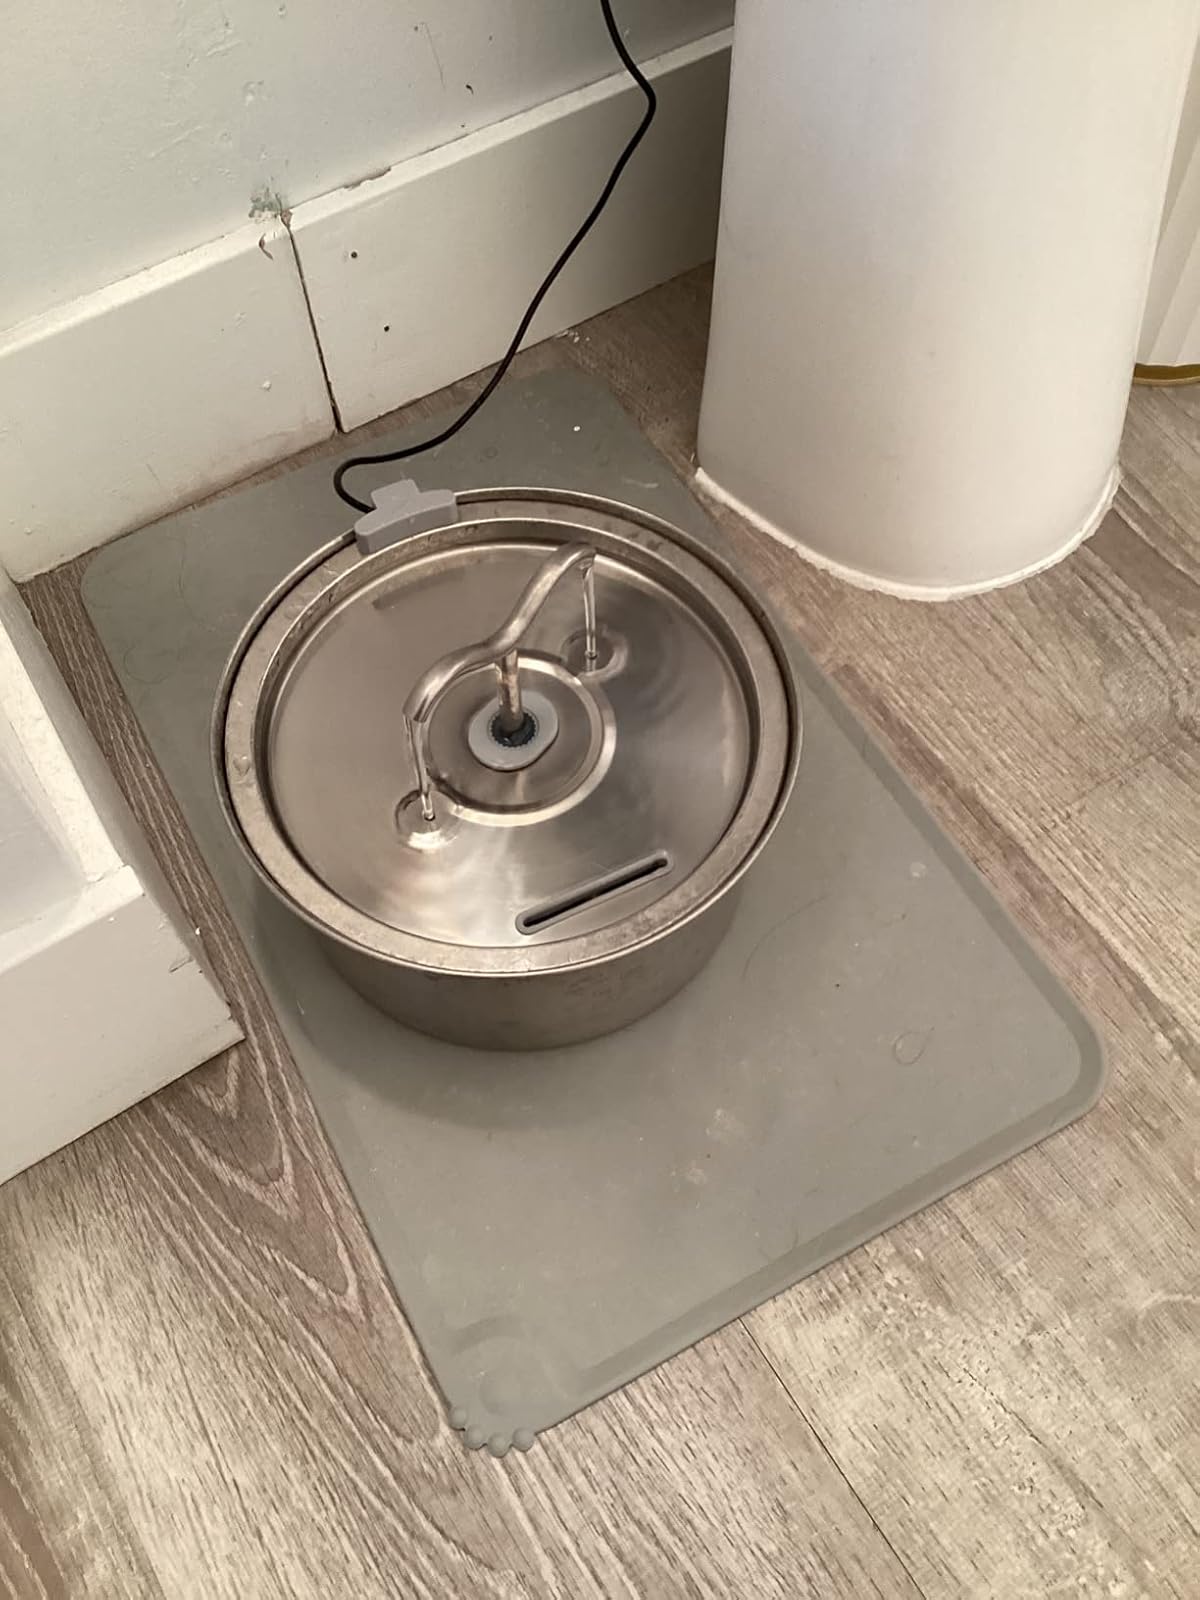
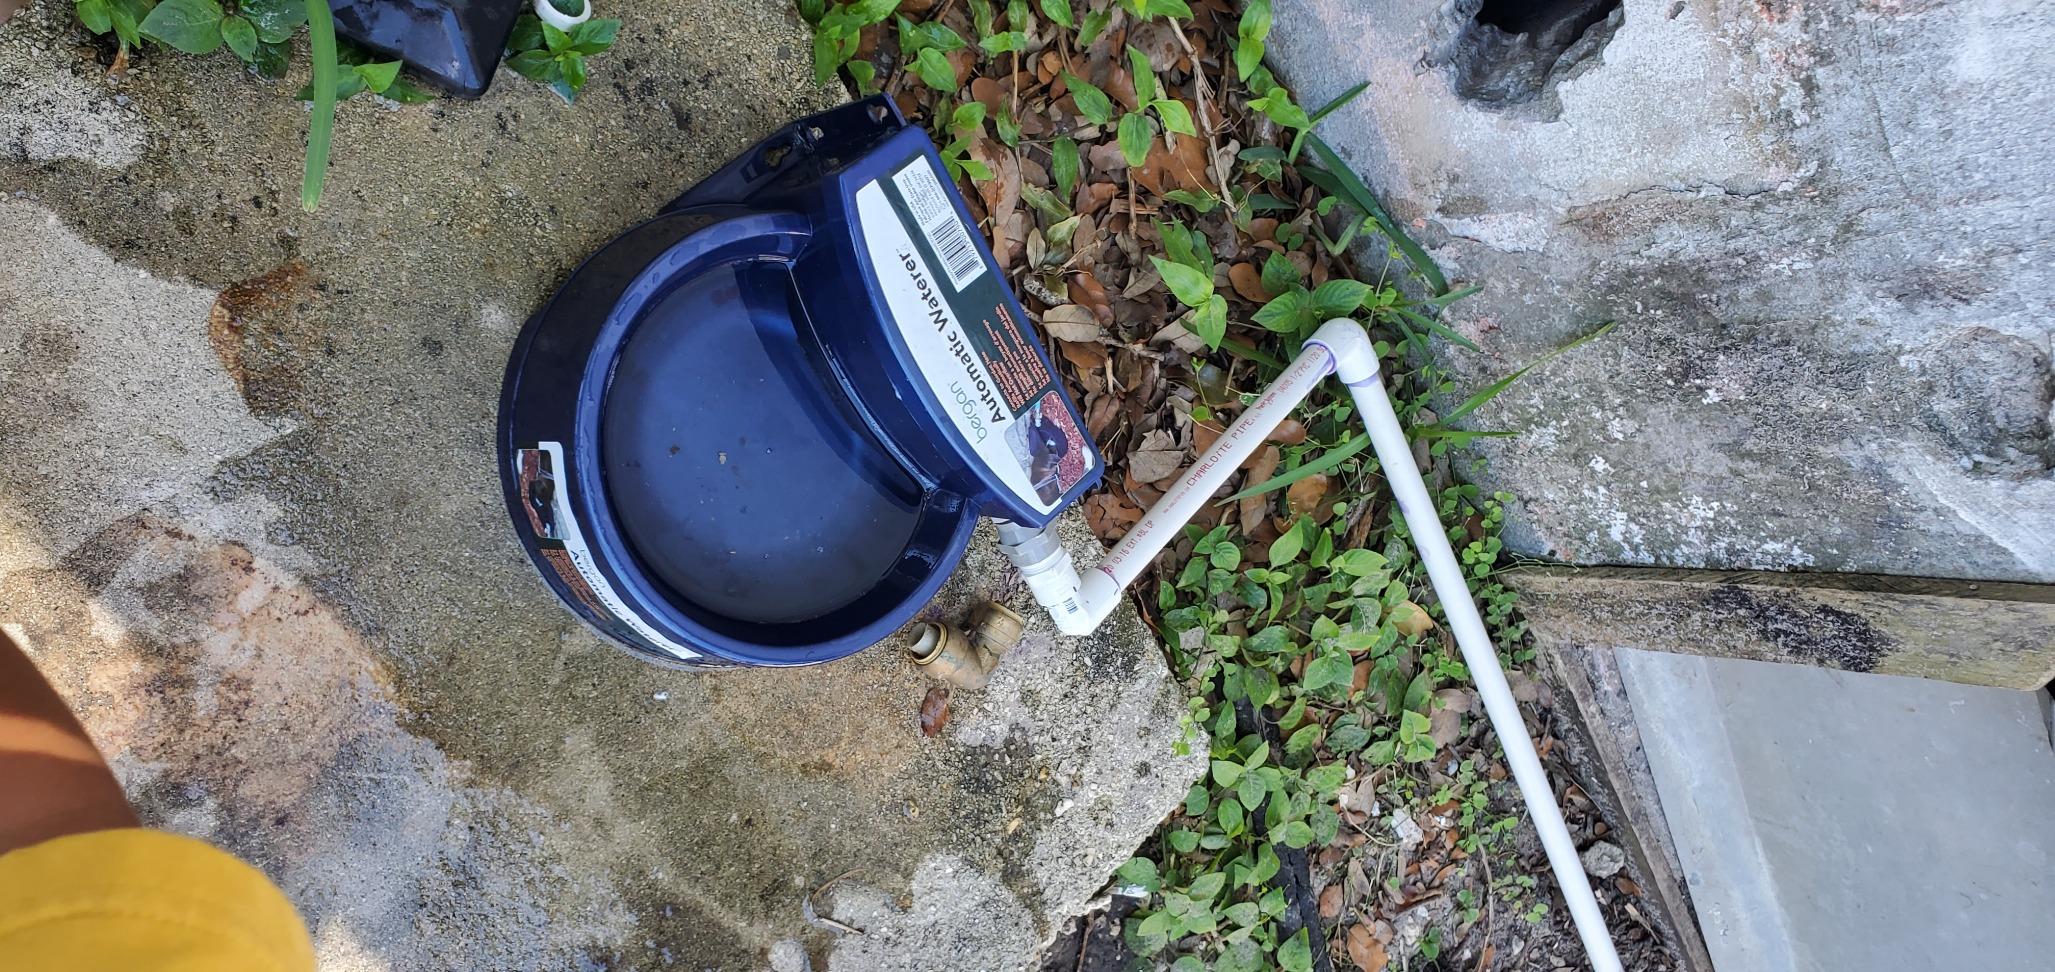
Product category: items_bowl
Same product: no